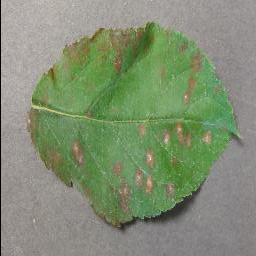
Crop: apple
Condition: cedar_rust